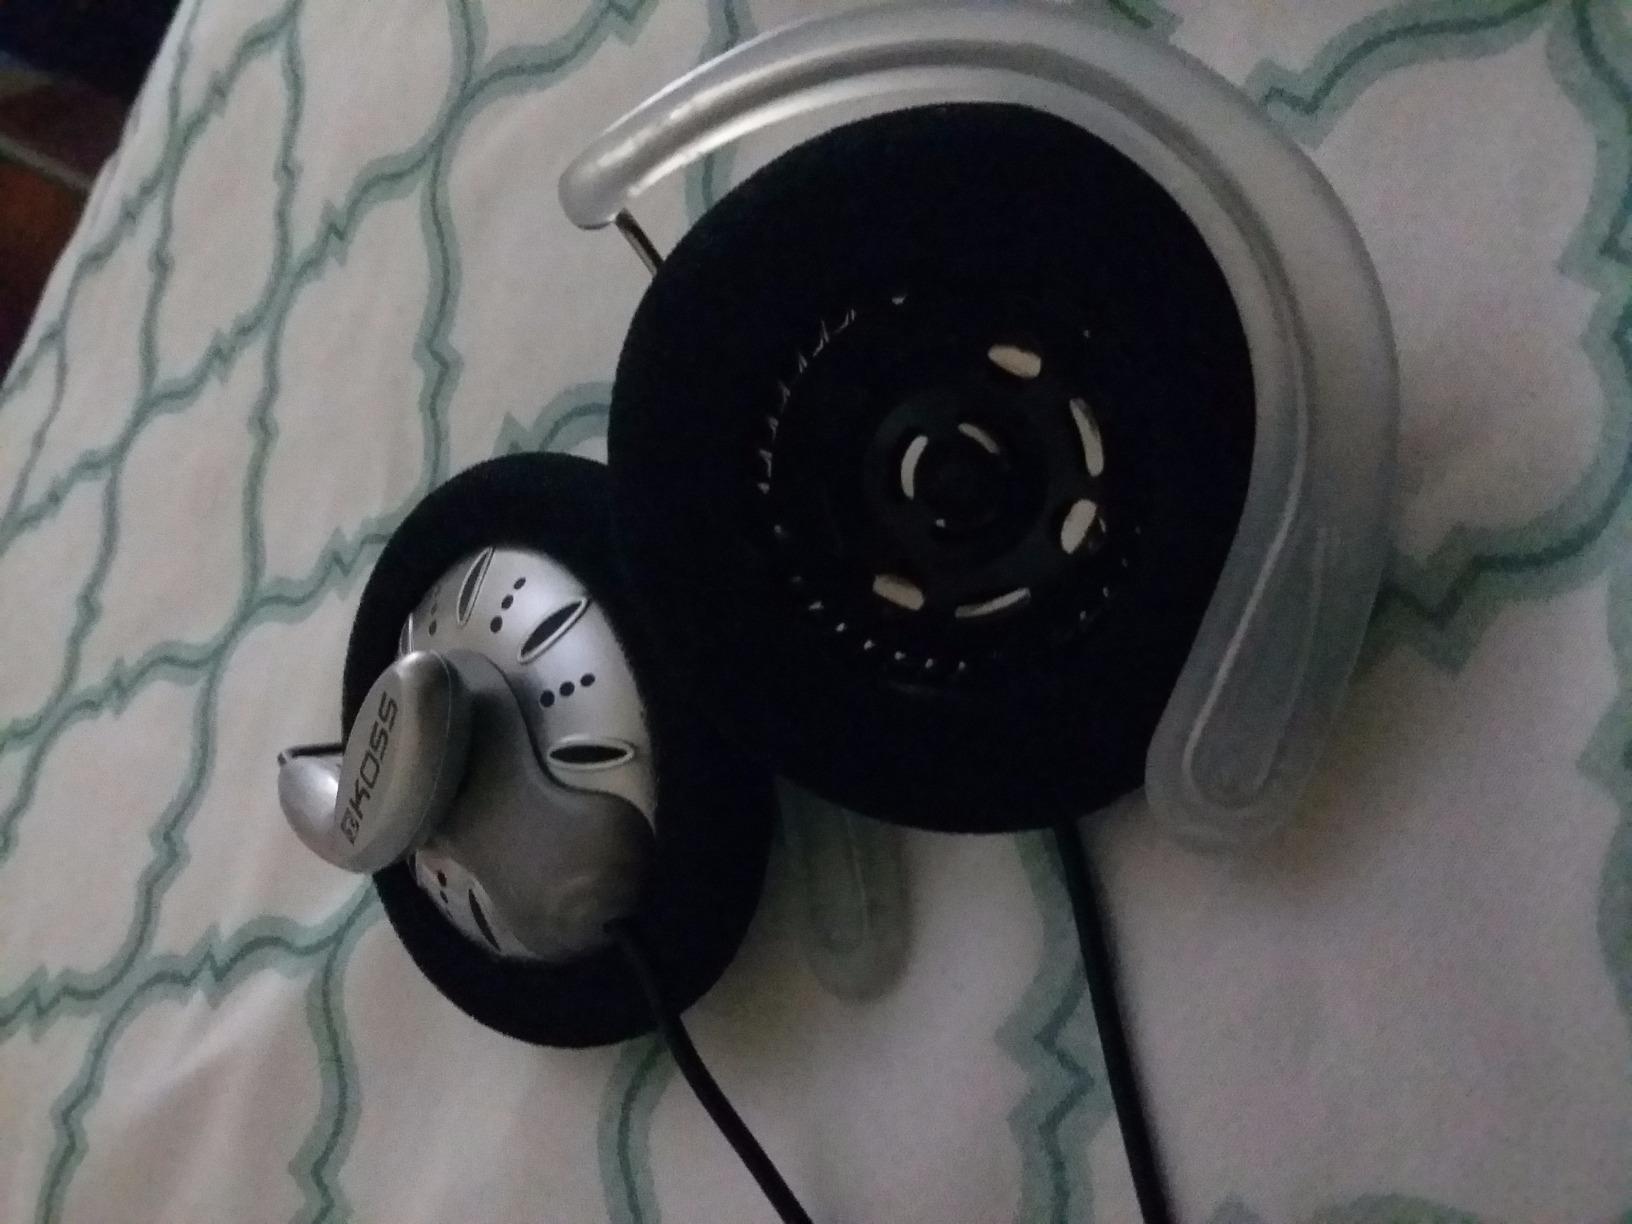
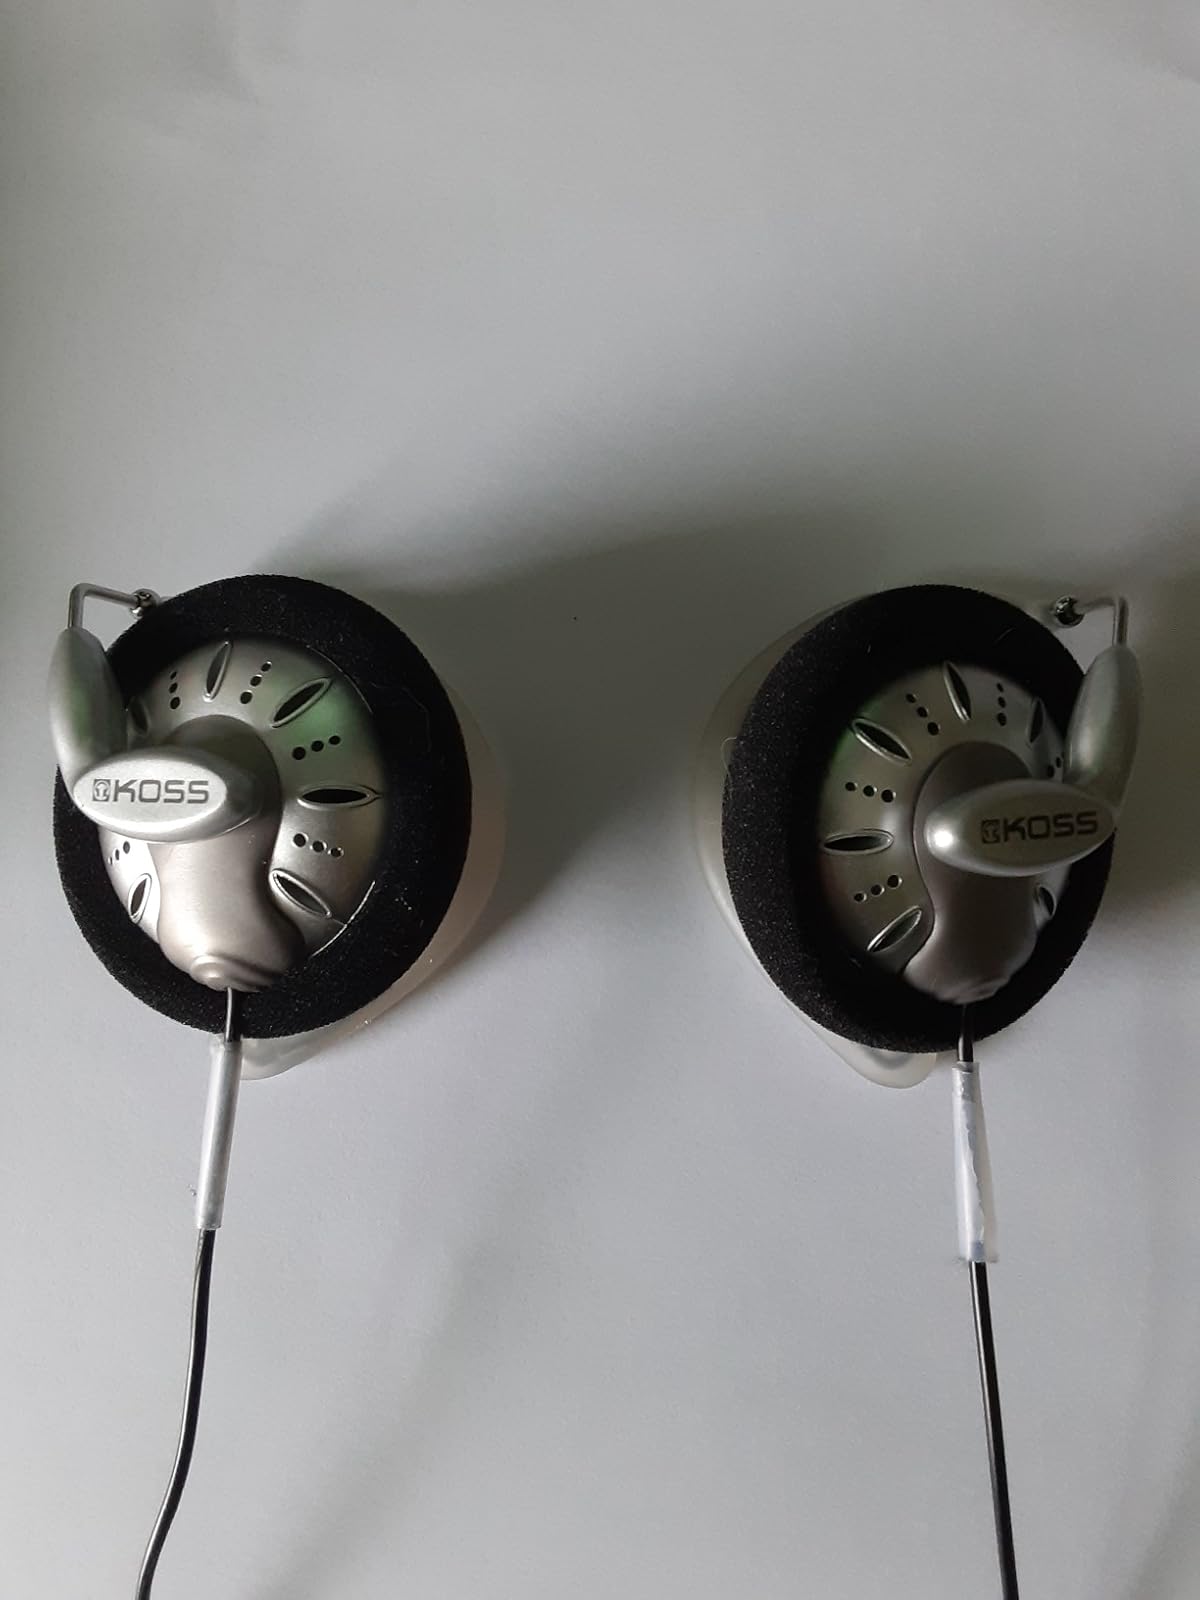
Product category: headphones
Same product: yes